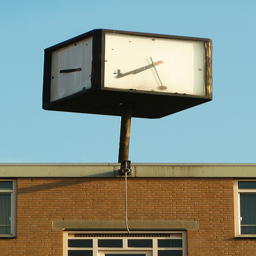
A large, square clock showing a time of 7:40
A clock mounted on top of a building above a window.
A square clock sculpture atop of a rick building.
Black and white cubed clock attached to the side of a building.
A cube clock on top if a building.